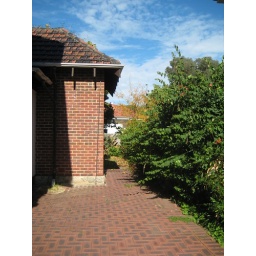
Behind the house looking in the direction of the lemon tree